Bulgarian Orthodox Church

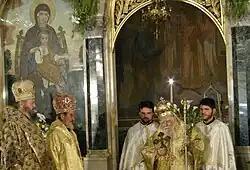
Maxim, the late Patriarch of Bulgaria and Metropolitan of Sofia.

Conditions for the restoration of the Bulgarian Patriarchate and the election of a head of the Bulgarian Church were created after World War II. In 1945 the schism was lifted and the Patriarch of Constantinople recognised the autocephaly of the Bulgarian Church. In 1950, the Holy Synod adopted a new Statute which paved the way for the restoration of the Patriarchate and in 1953, it elected the Metropolitan of Plovdiv, Cyril, Bulgarian Patriarch. After the death of Patriarch Cyril in 1971, in his place was elected the Metropolitan of Lovech, Maxim, leading the church until his death in 2012. On 10 November 2012 Metropolitan Cyril of Varna and Veliki Preslav was chosen as interim leader to organize the election of the new Patriarch within four months.